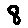
Label: 8